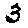
Label: 3